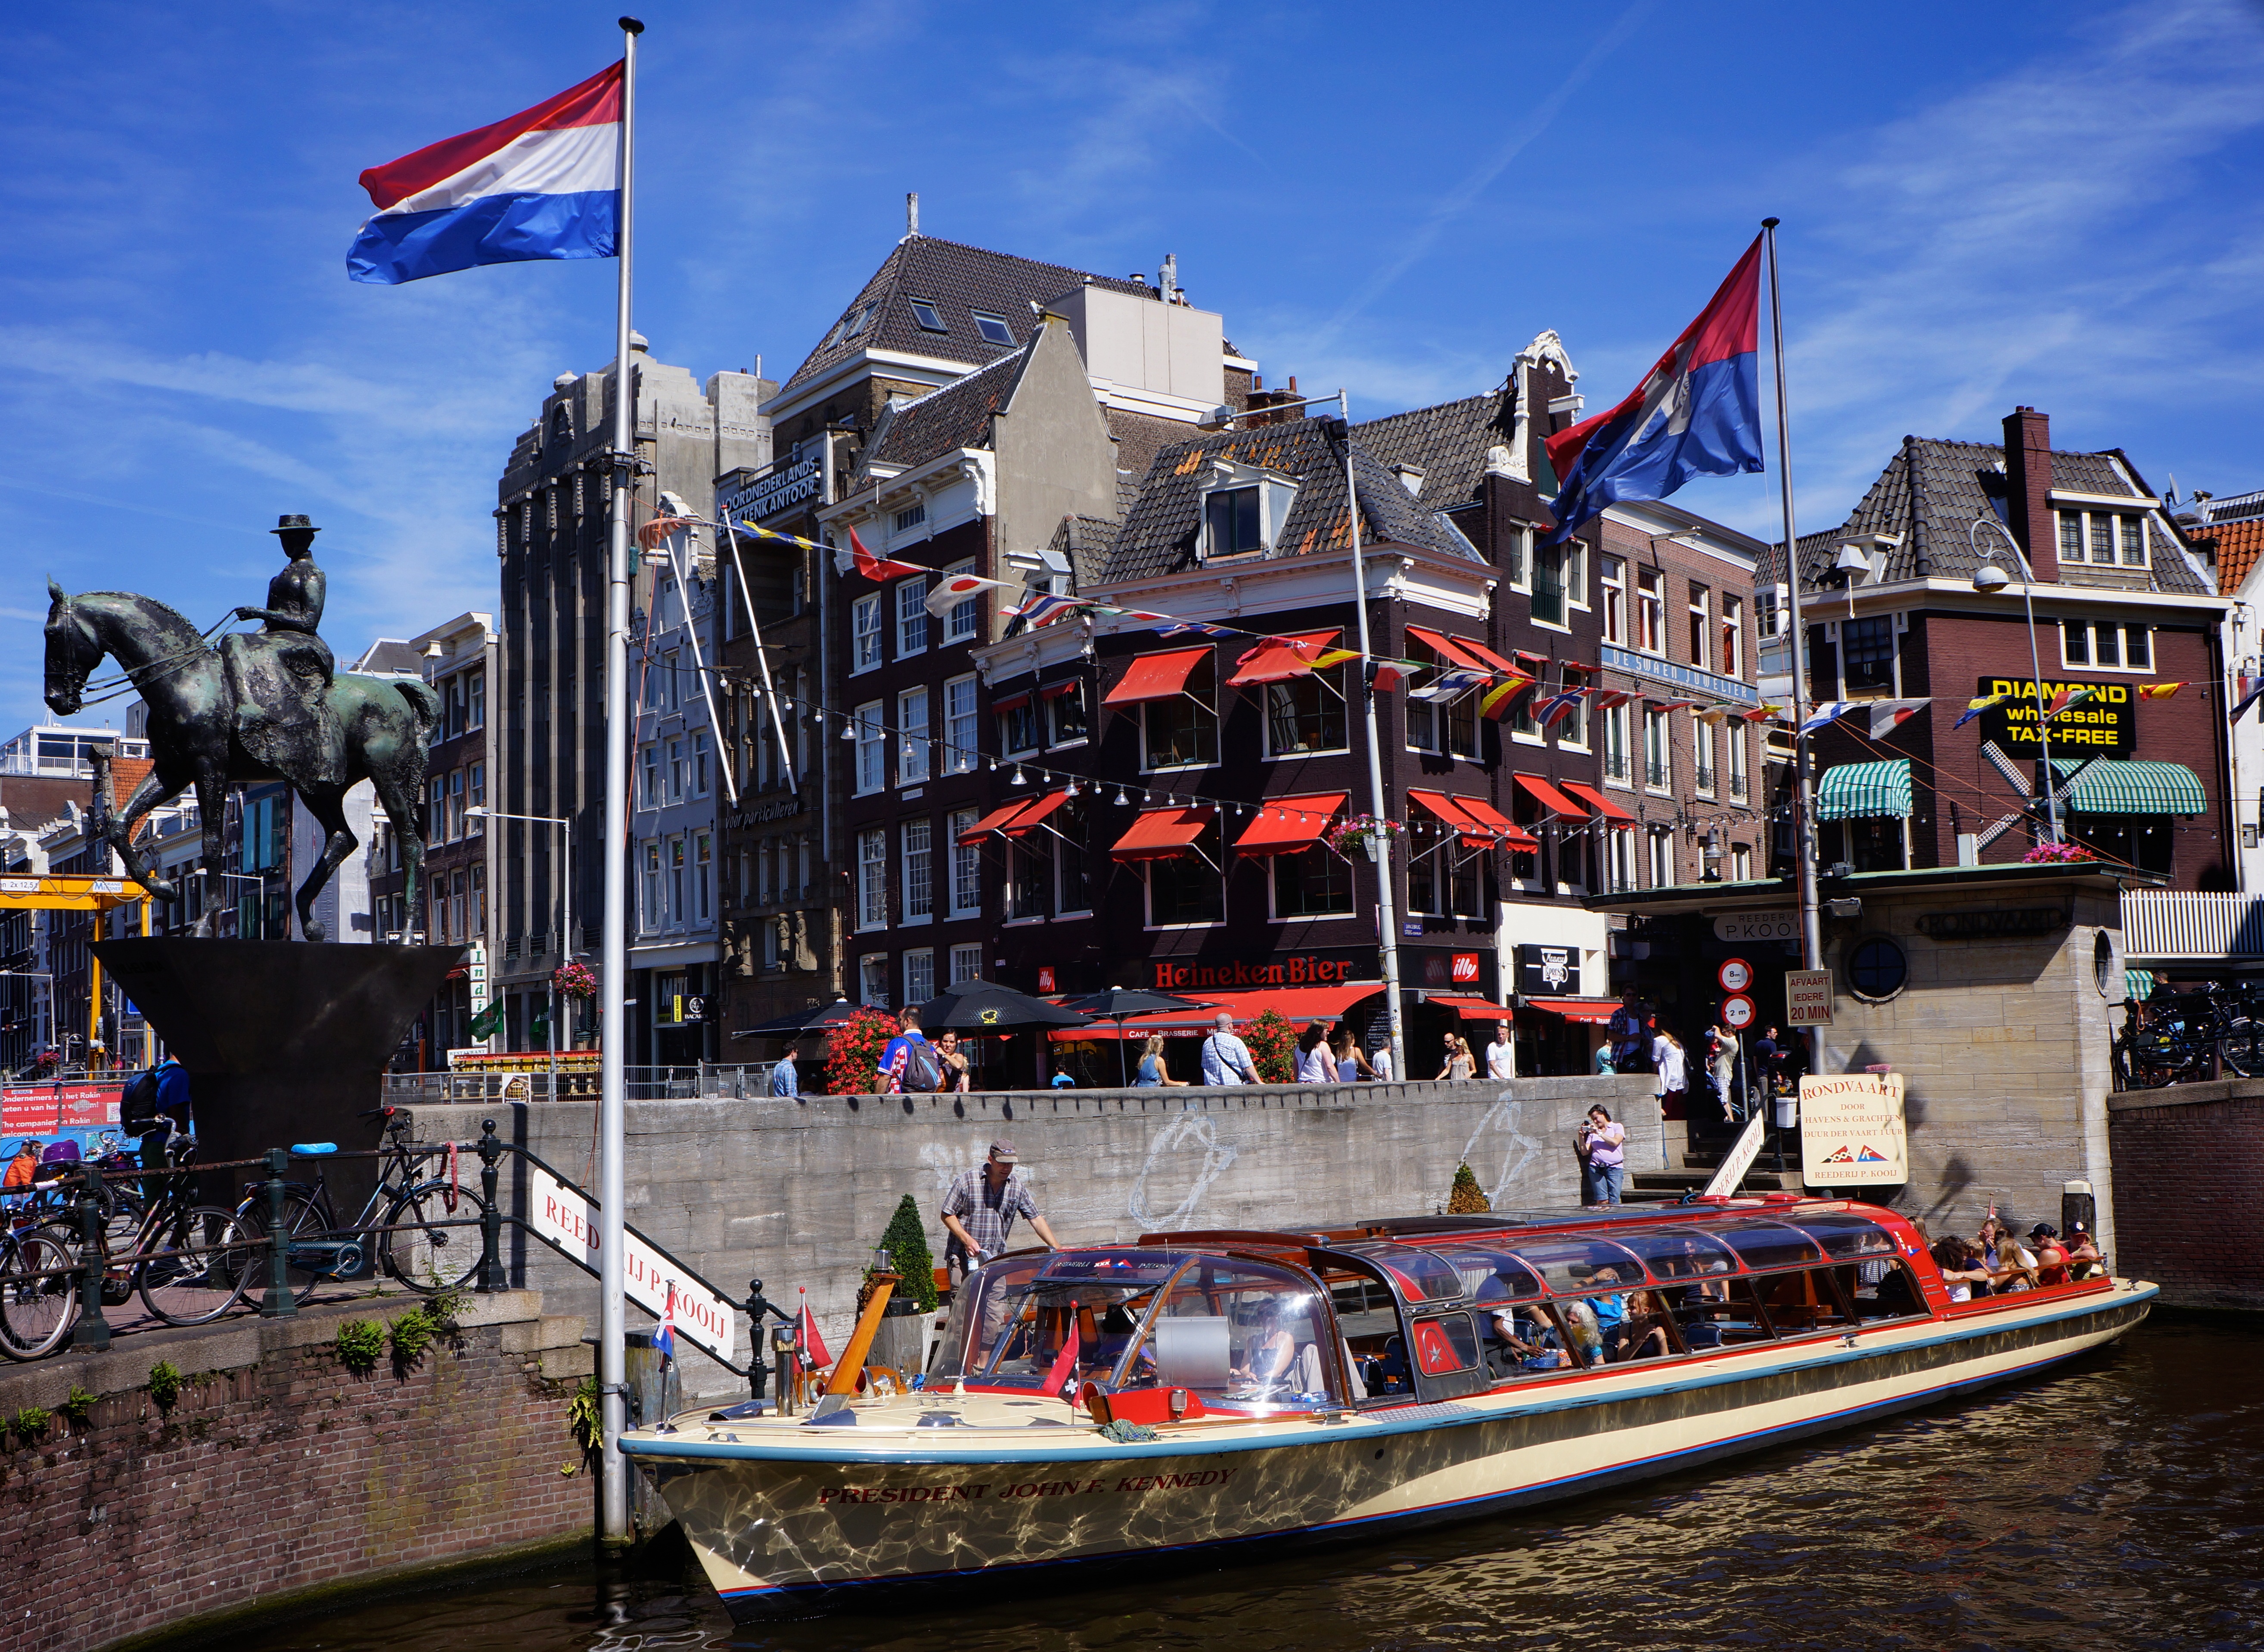
boardwalk, boat, town, building, city, urban, canal, tourist, europe, vehicle, flag, tourism, waterway, holland, festival, amsterdam, netherlands, boating, dutch